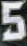
Number: 5